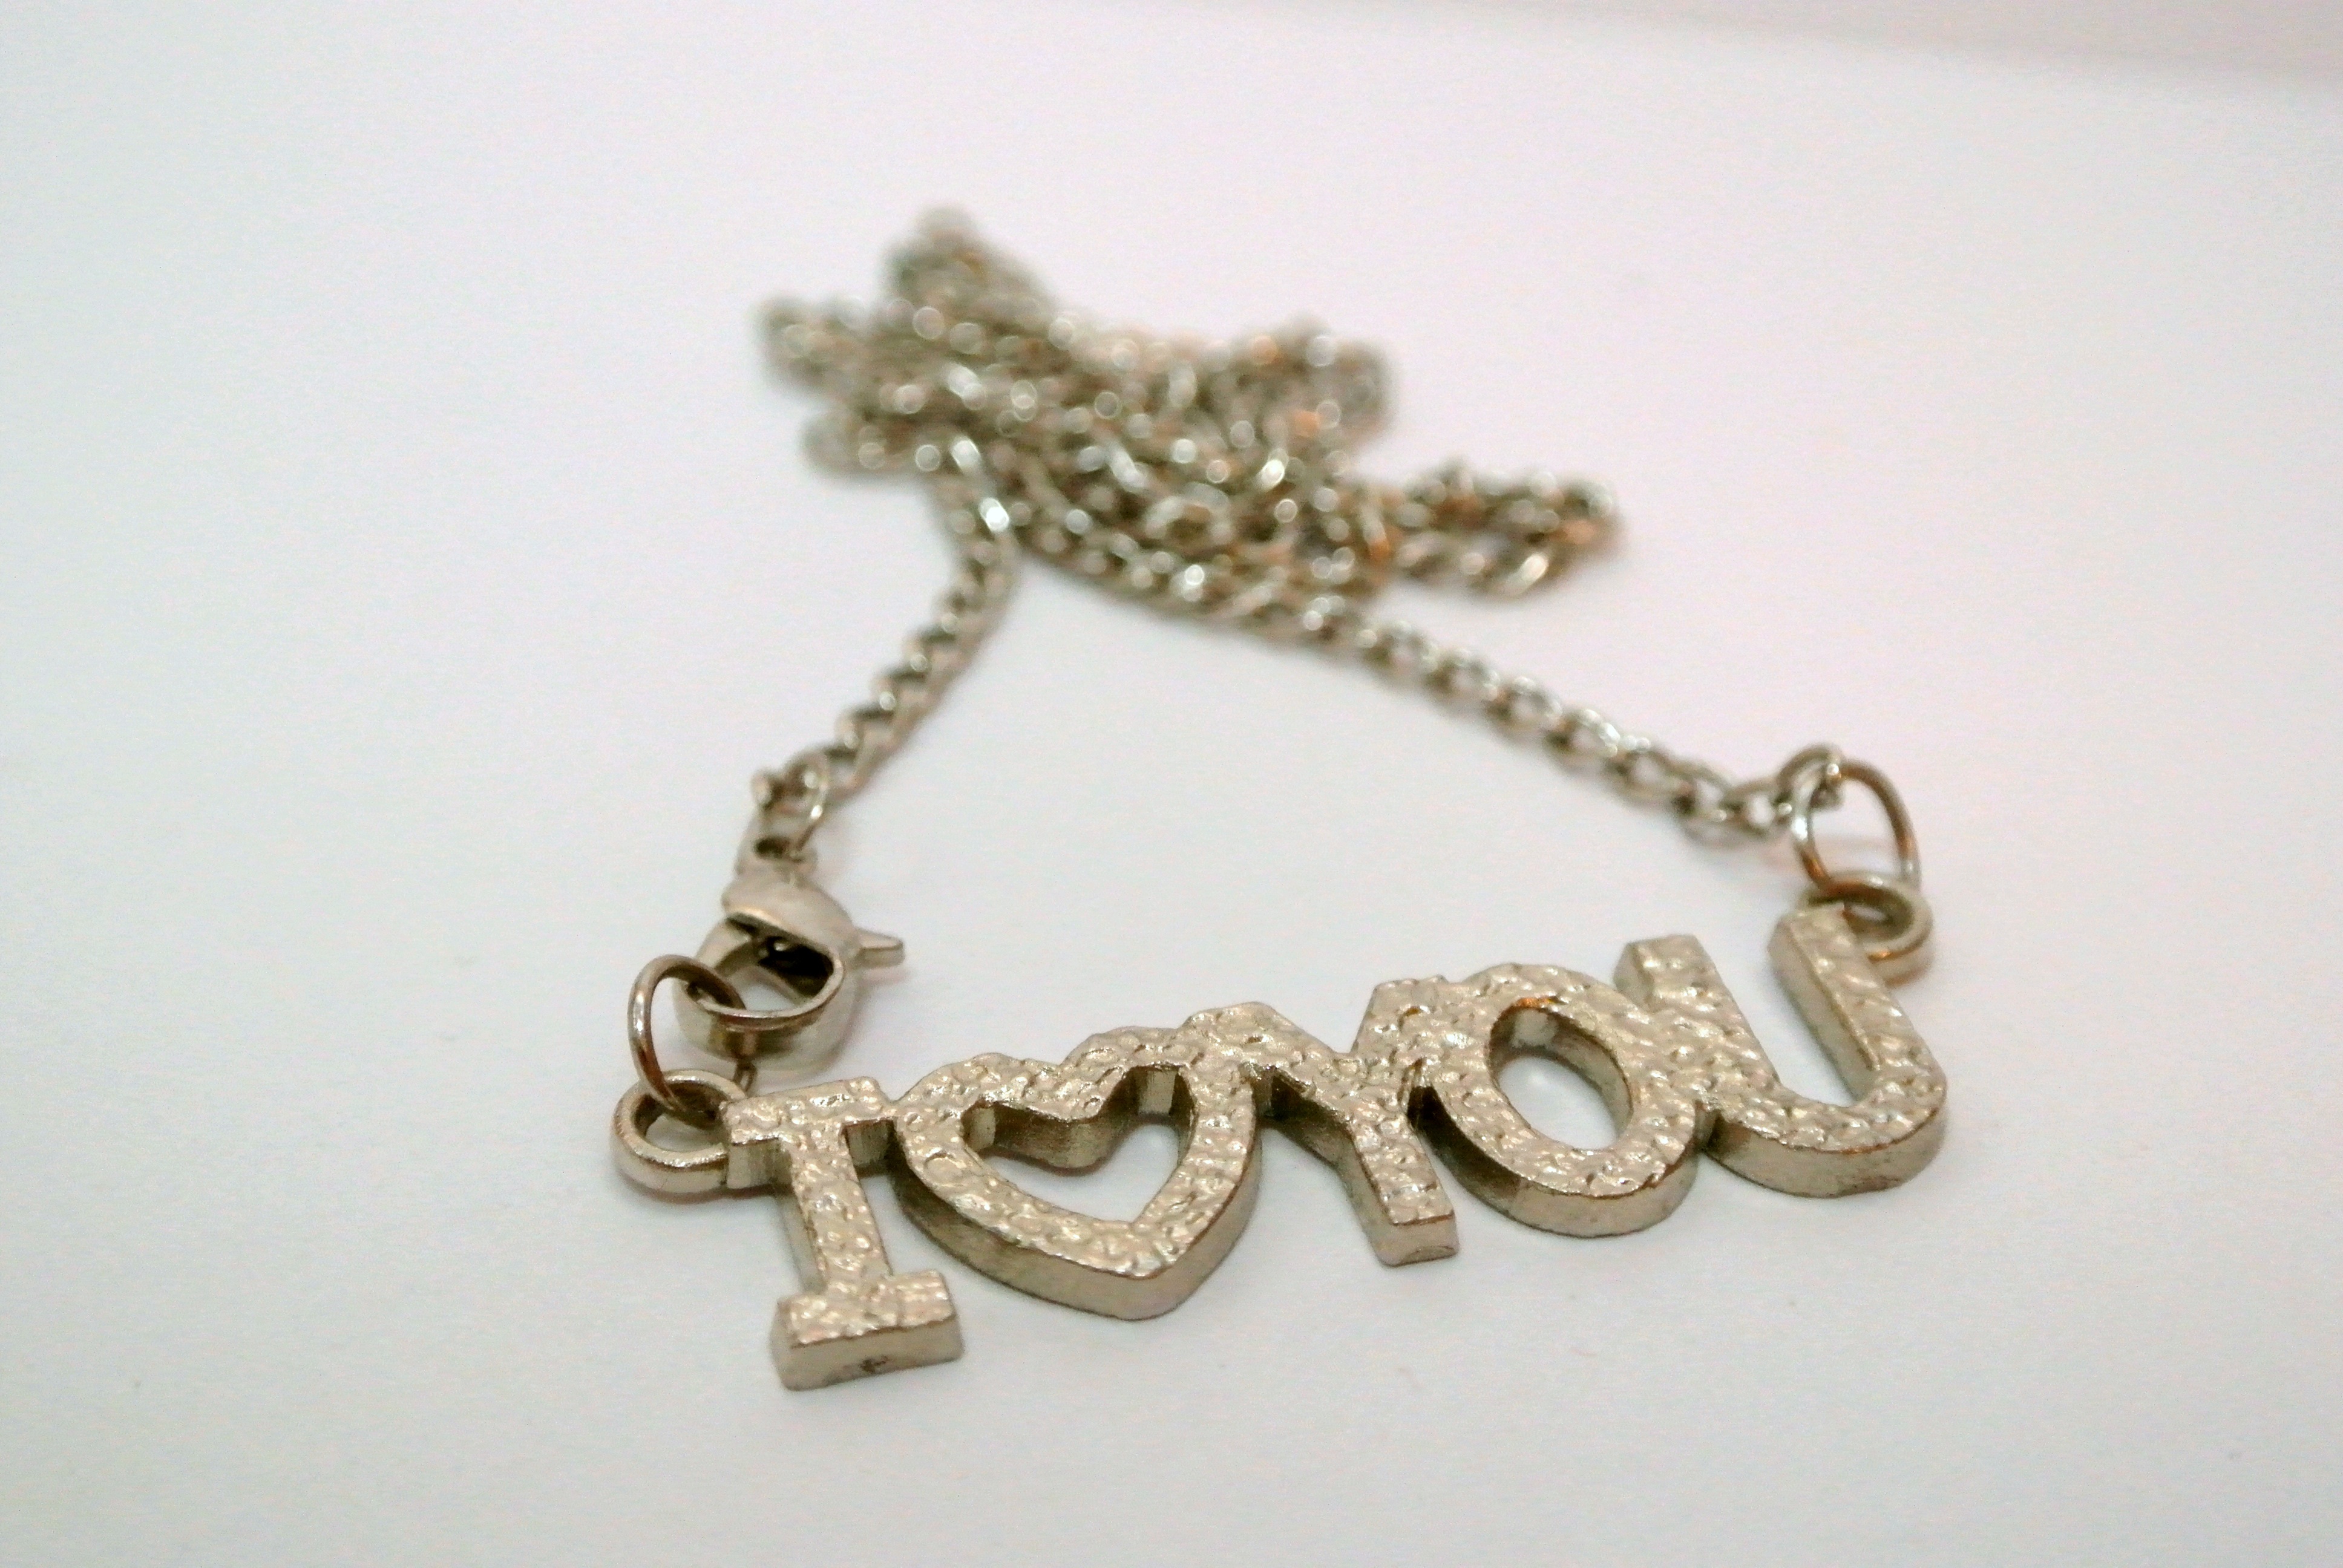
chain, love, heart, metal, romantic, necklace, bracelet, jewellery, silver, pendant, valentine's day, i love you, declaration of love, locket, fashion accessory